TREM2

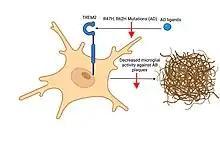
Mutations in "TREM2" associated with Alzheimer's disease lead to decreased binding affinity for ligands, resulting in reduced microglial responses to amyloid-beta plaques. Created with BioRender.com

Variants of "TREM2" have been associated with neurodegenerative disorders, including Alzheimer's disease. TREM2 is involved in the microglial response to the amyloid plaques that are characteristic of AD. Loss of TREM2 function reduces the responses of microglia to plaques, which then appear to take on a more toxic state. Expression of TREM2 is associated with that of CD33.